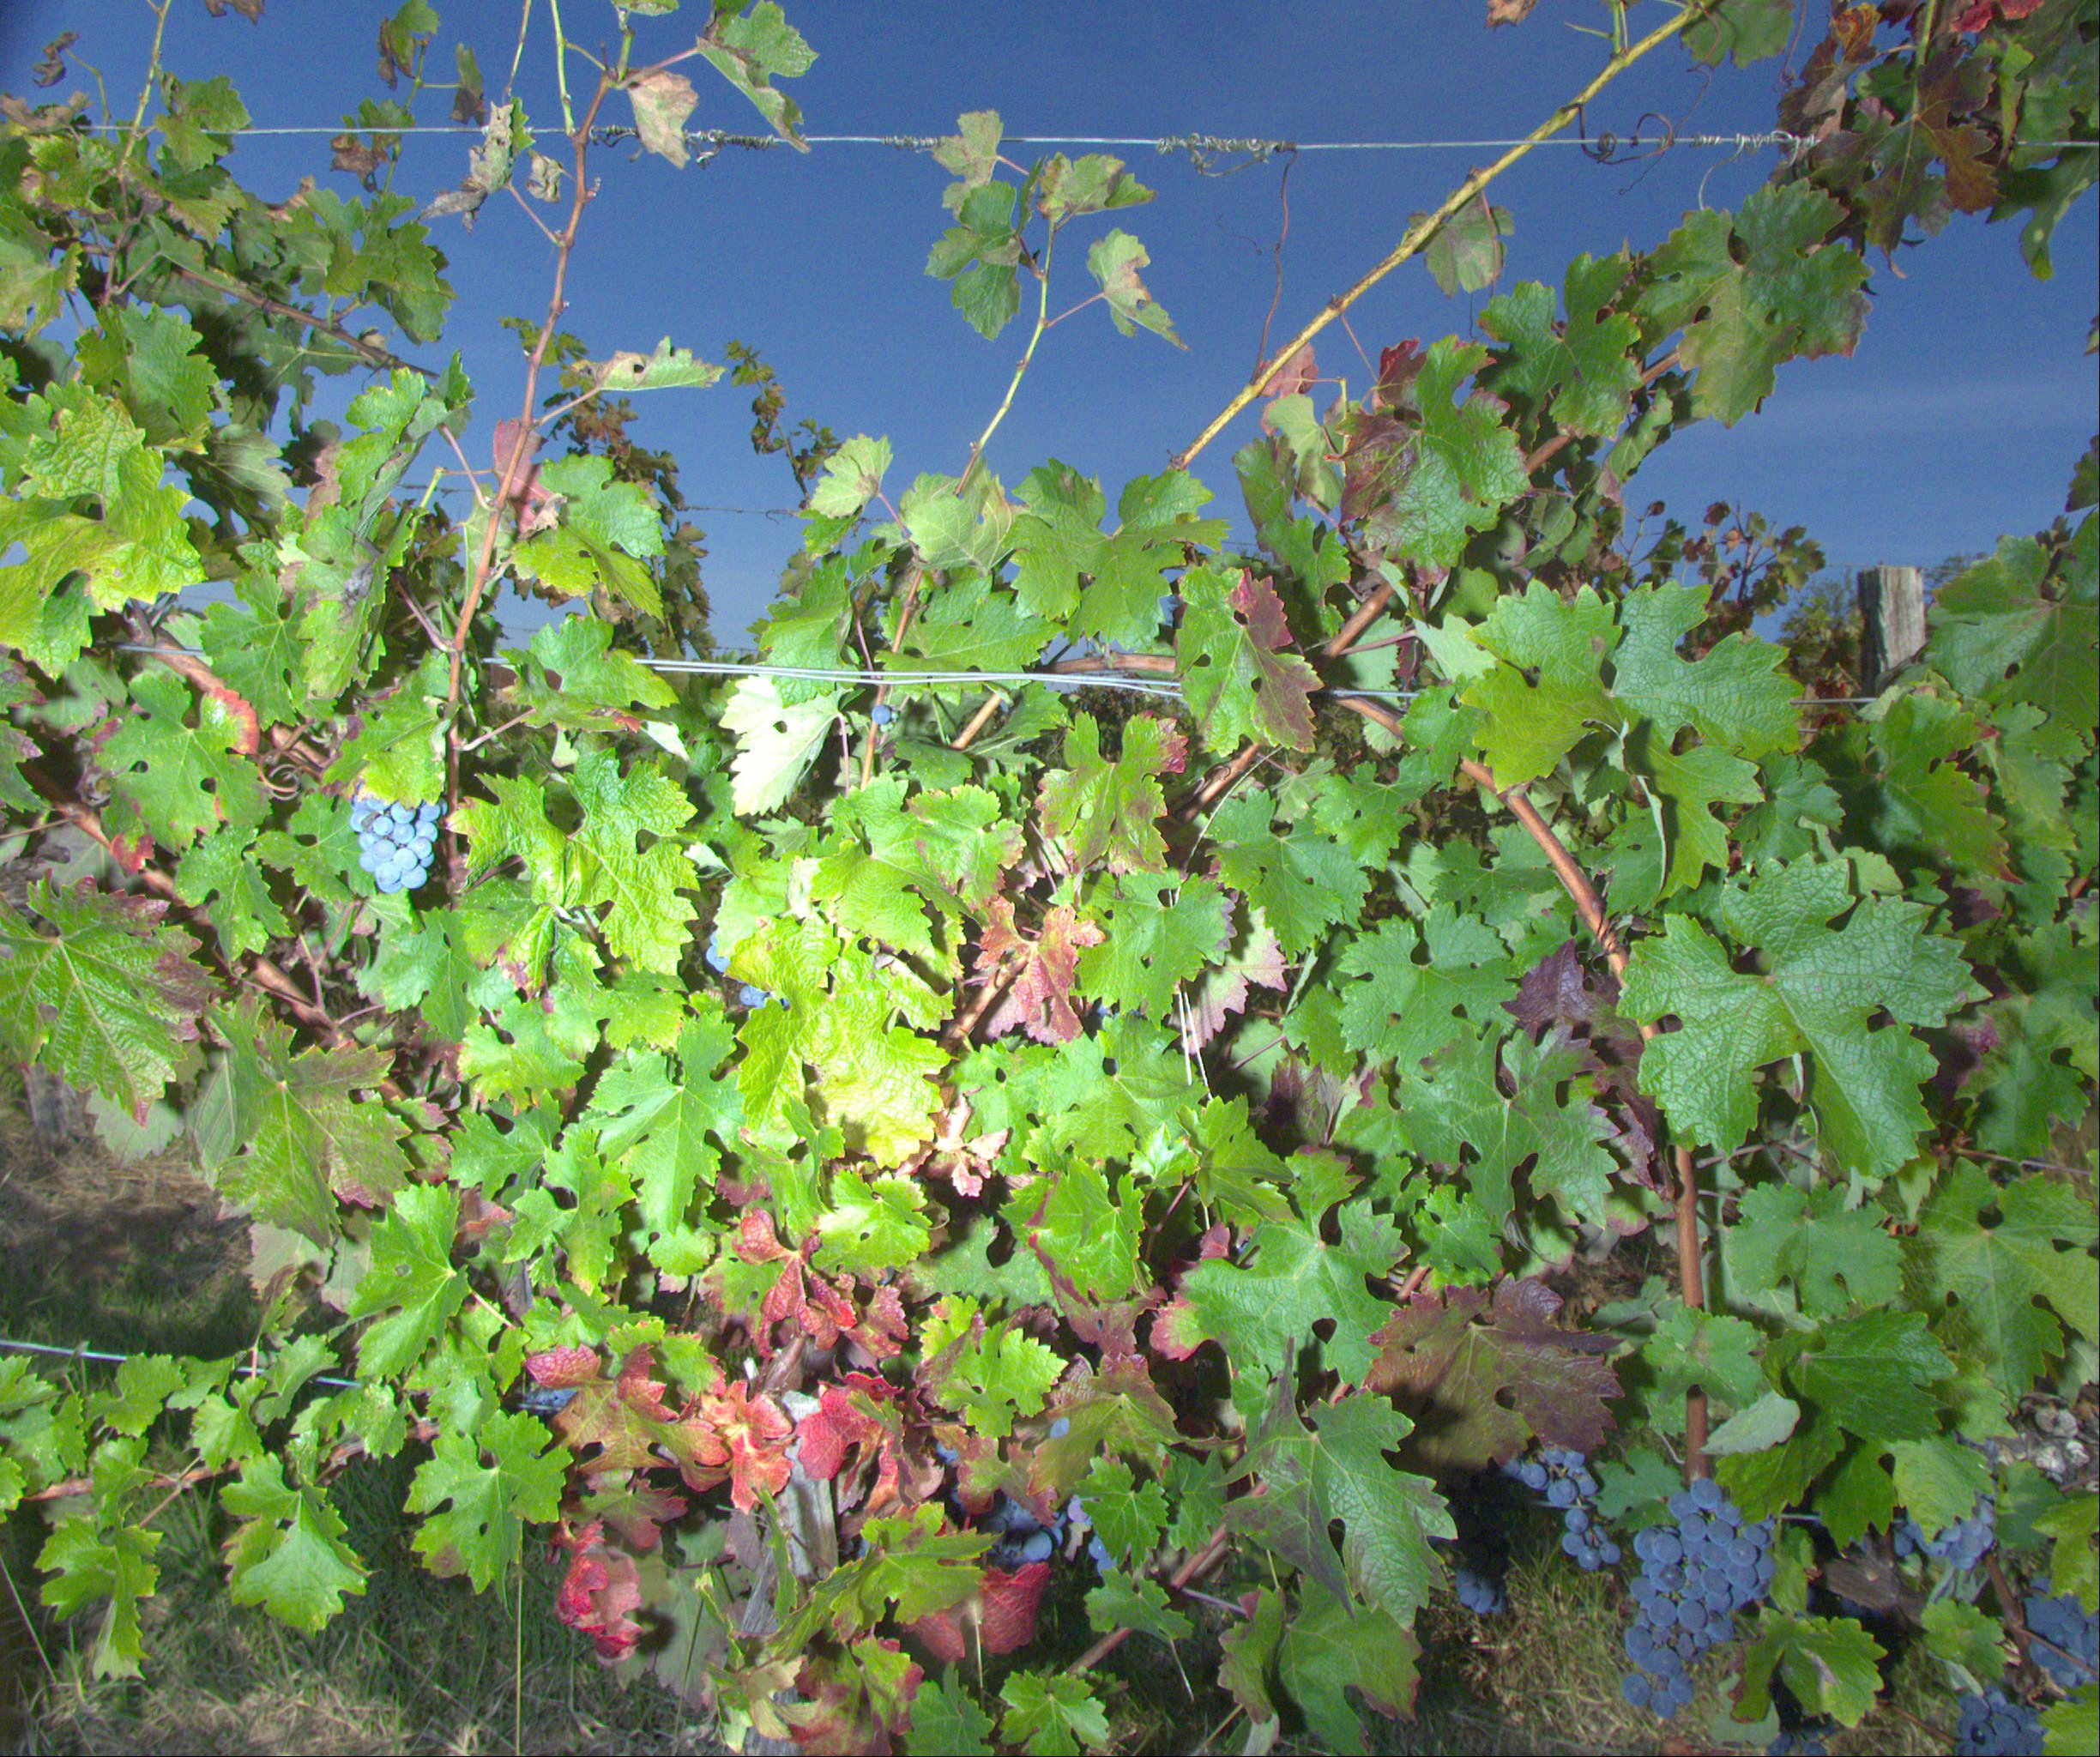
Grape variety: cabernet-sauvignon
Disease: confounding disease (conf+)